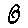
Label: 0